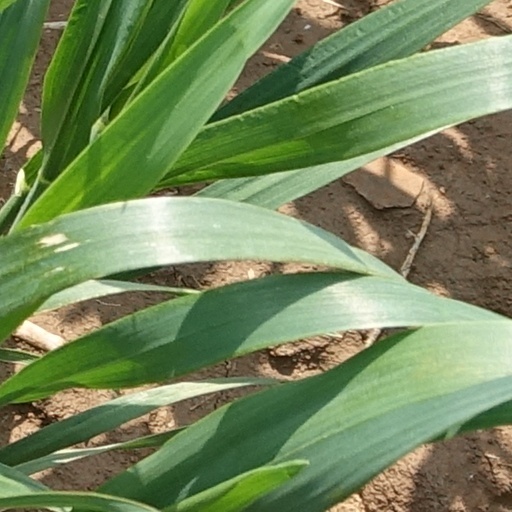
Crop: wheat